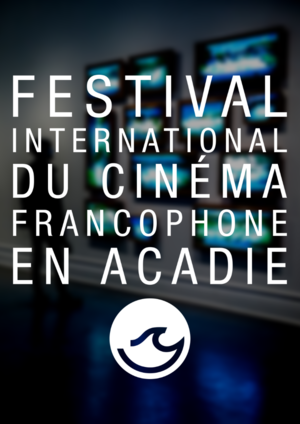
Le Festival international du cinéma francophone en Acadie est un festival de cinéma canadien qui se tient à Moncton, au Nouveau-Brunswick.